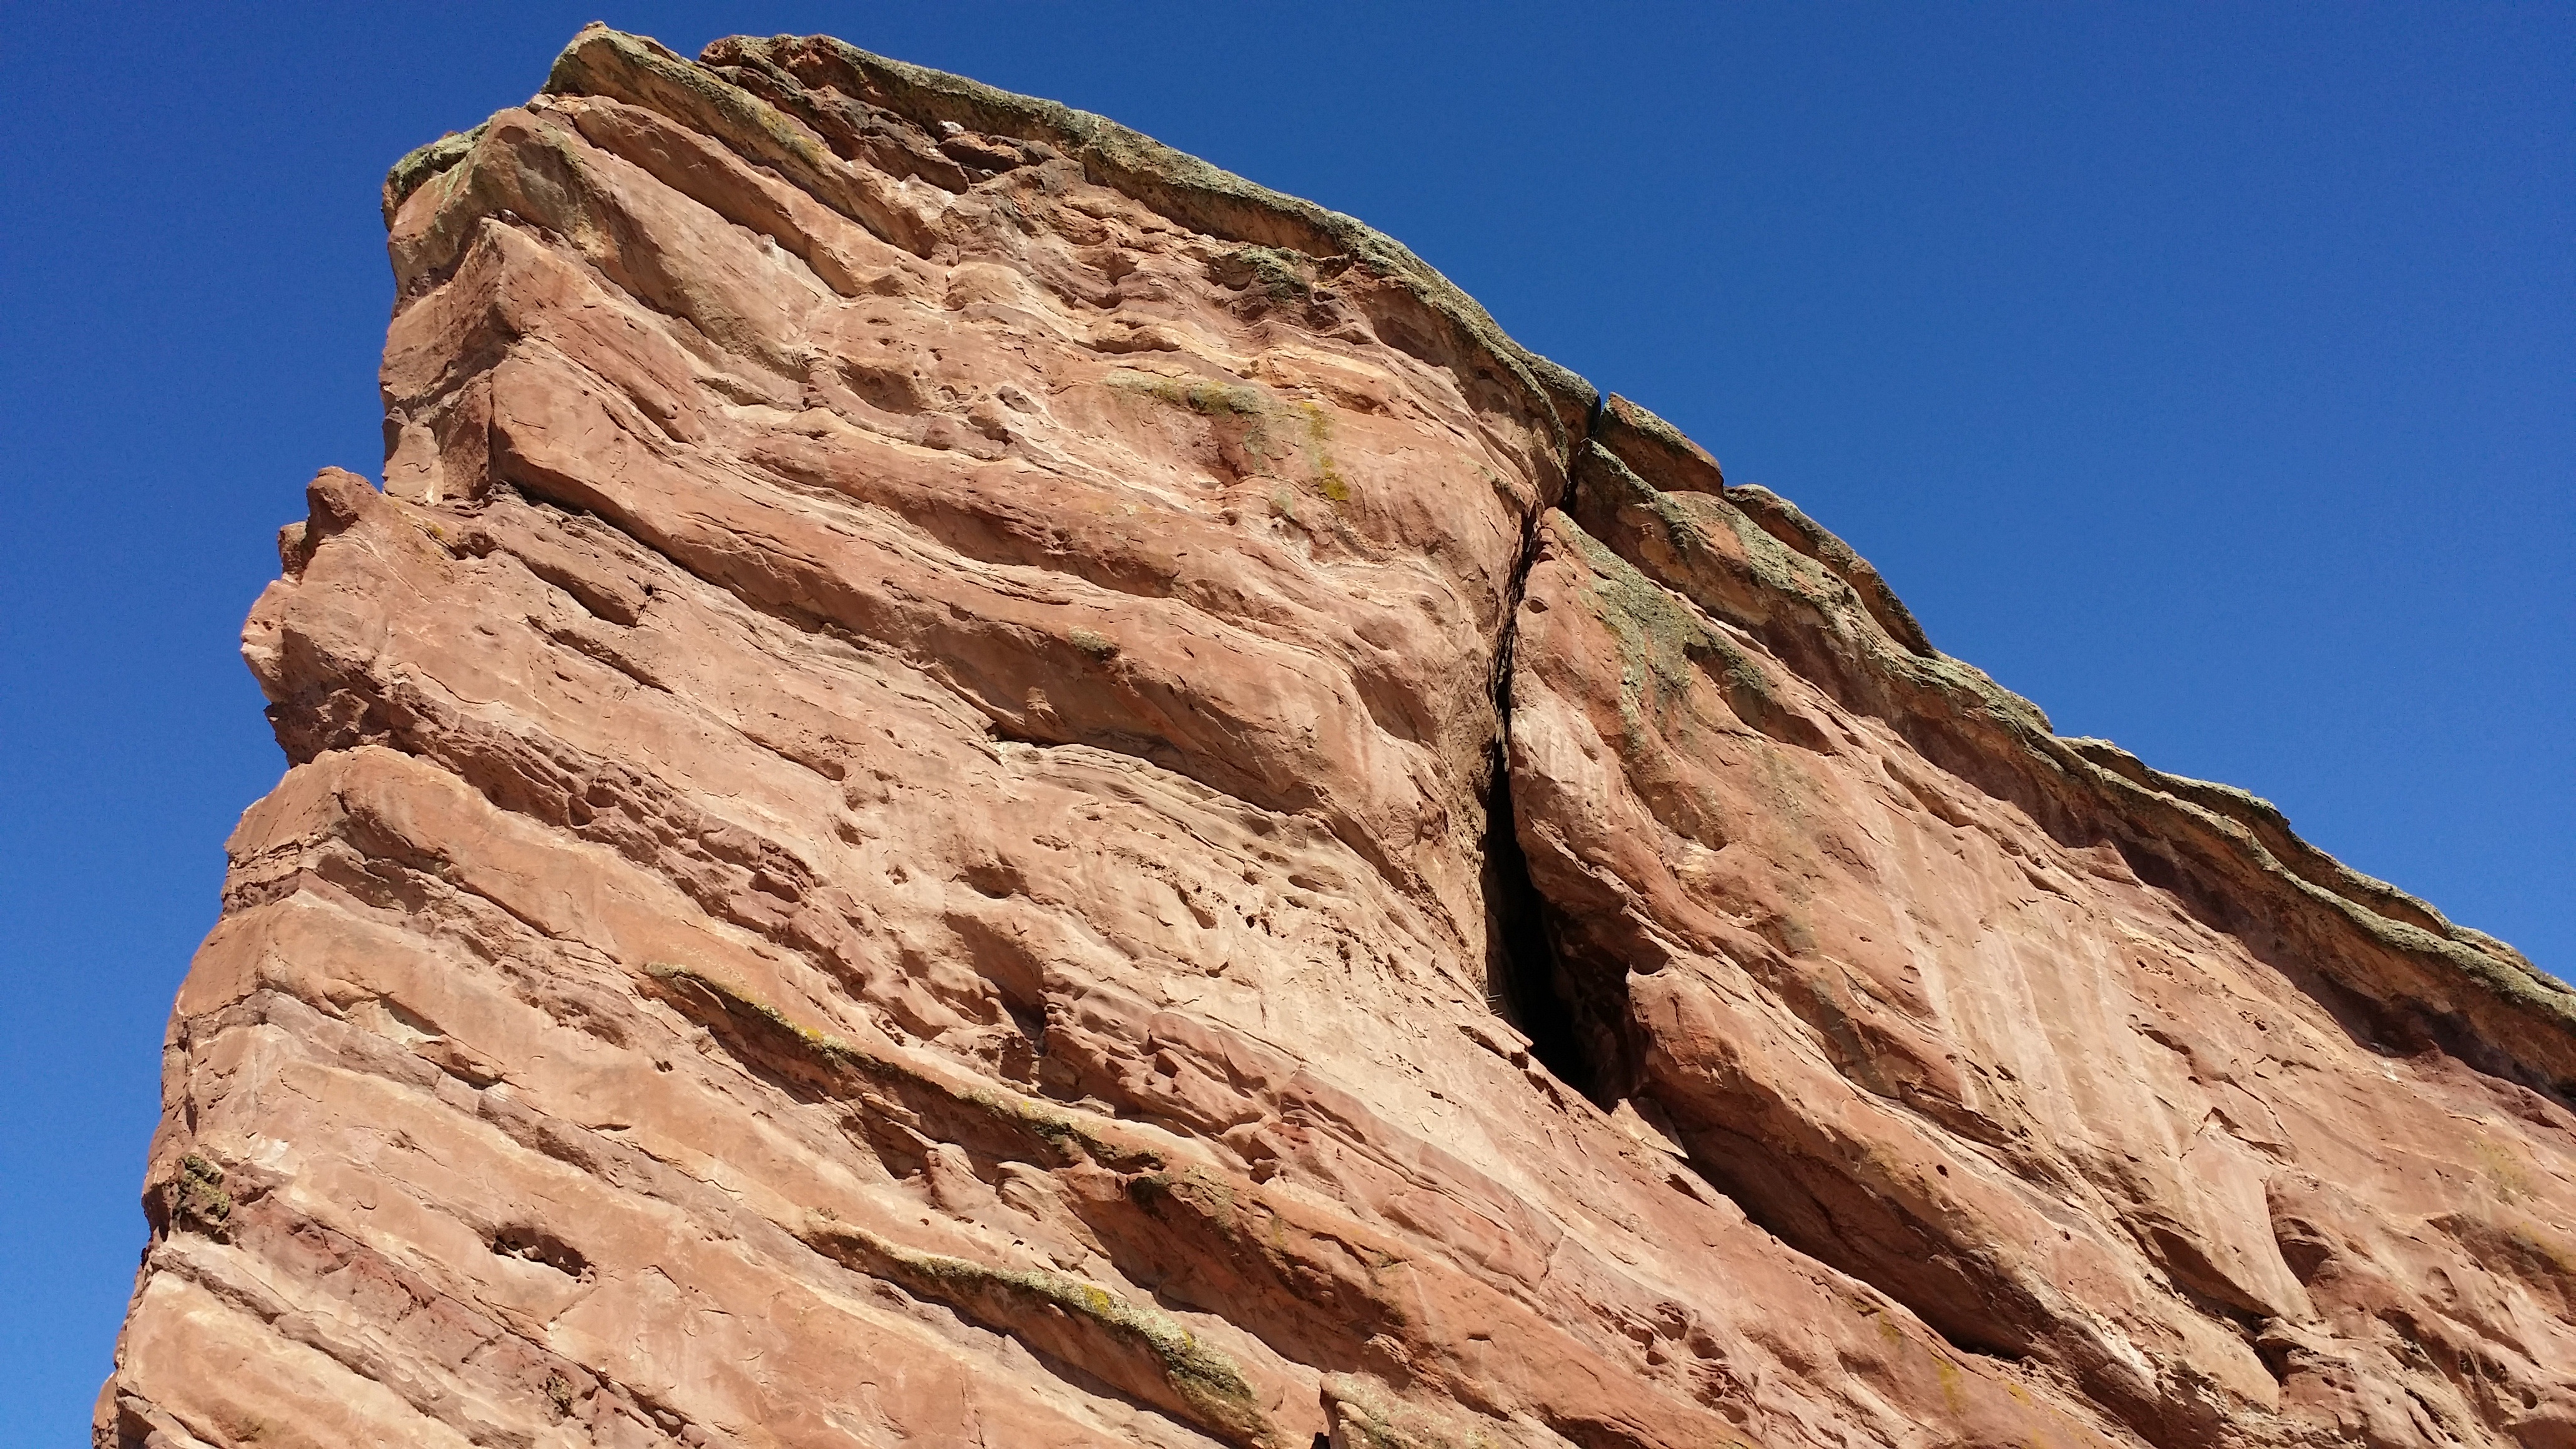
landscape, rock, mountain, snow, winter, sky, sun, white, sunlight, view, valley, mountain range, travel, formation, cliff, clear, environment, arch, high, slope, color, natural, space, scenery, blue, terrain, material, ridge, blue sky, outdoors, sunny, geology, colorado, mountains, badlands, bright, boulder, plateau, day, scene, layers, wadi, butte, colorado mountains, landform, mountainous landforms